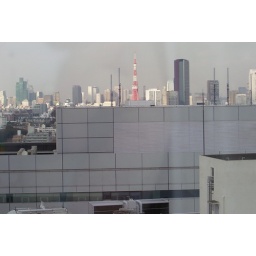
The Tokyo tower in the distance (the red &amp;amp; white striped building in the middle).